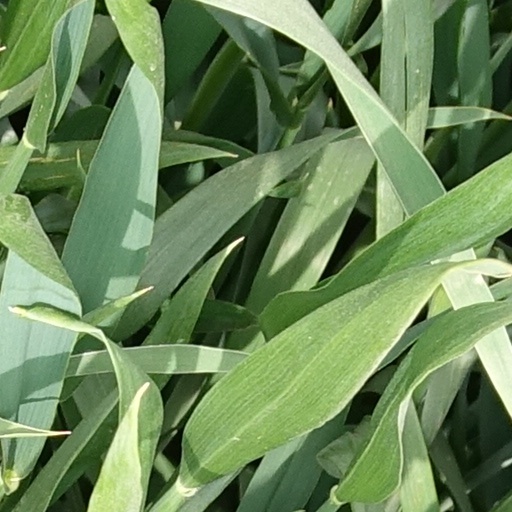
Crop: wheat